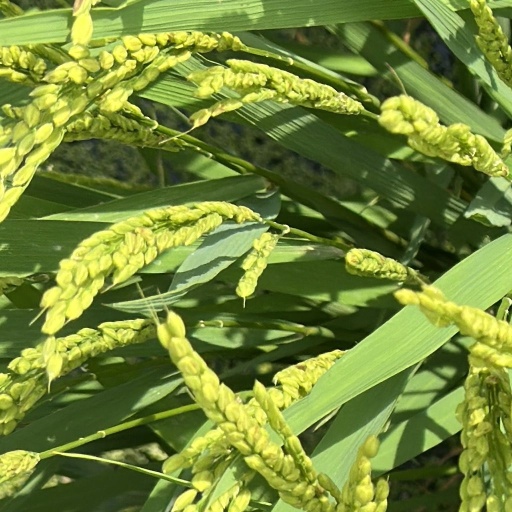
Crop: rice